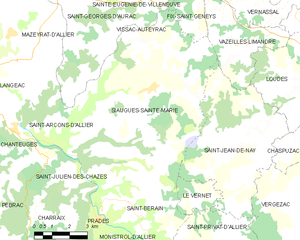
Siaugues-Sainte-Marie est une commune française située dans le département de la Haute-Loire en région Auvergne-Rhône-Alpes.